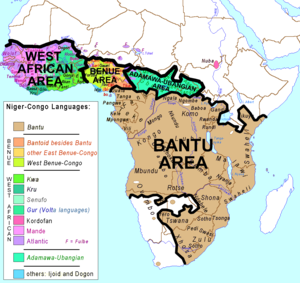
On nomme Bantous les locuteurs des langues bantoues sur le continent africain. Ils sont répartis du Cameroun aux Comores et du Soudan à l’Afrique du Sud.
L’Afrique de l’Ouest est une région terrestre couvrant toute la partie occidentale de l’Afrique subsaharienne. Elle comprend approximativement les pays côtiers au nord du golfe de Guinée jusqu’au fleuve Sénégal, les pays couverts par le bassin du fleuve Niger ainsi que les pays de l’arrière-pays sahélien.